Plzeň

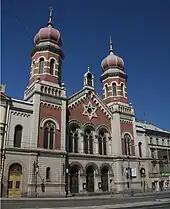
Great Synagogue in Plzeň

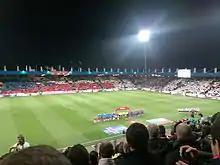
Doosan Arena

The Plzeň metropolitan area is largely served by a network of trams, trolleybuses and buses operated by the PMDP. Like other continental European cities, tickets bought from vending machines or small shops are valid for any transport run by the city of Plzeň. For residents of the city, a Plzeň Card can be purchased and through a system of "topping up" be used on any public transport with no limitations, as long as it is paid up and valid. Tickets can be purchased in vehicles with a contactless smart card.